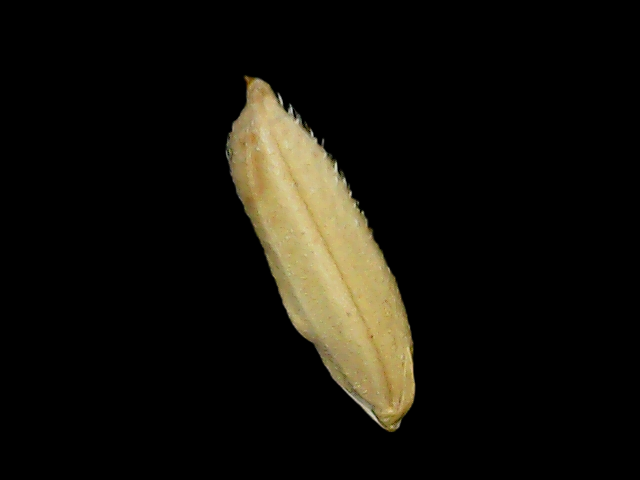
Rice variety: Binadhan14